Jiaxing Vincent Abbey

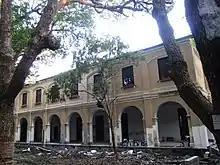
Jiaxing Vincent Abbey in November 2013.

Jiaxing Vincent Abbey is a Roman Catholic Church in Nanhu District, Jiaxing, Zhejiang, China.